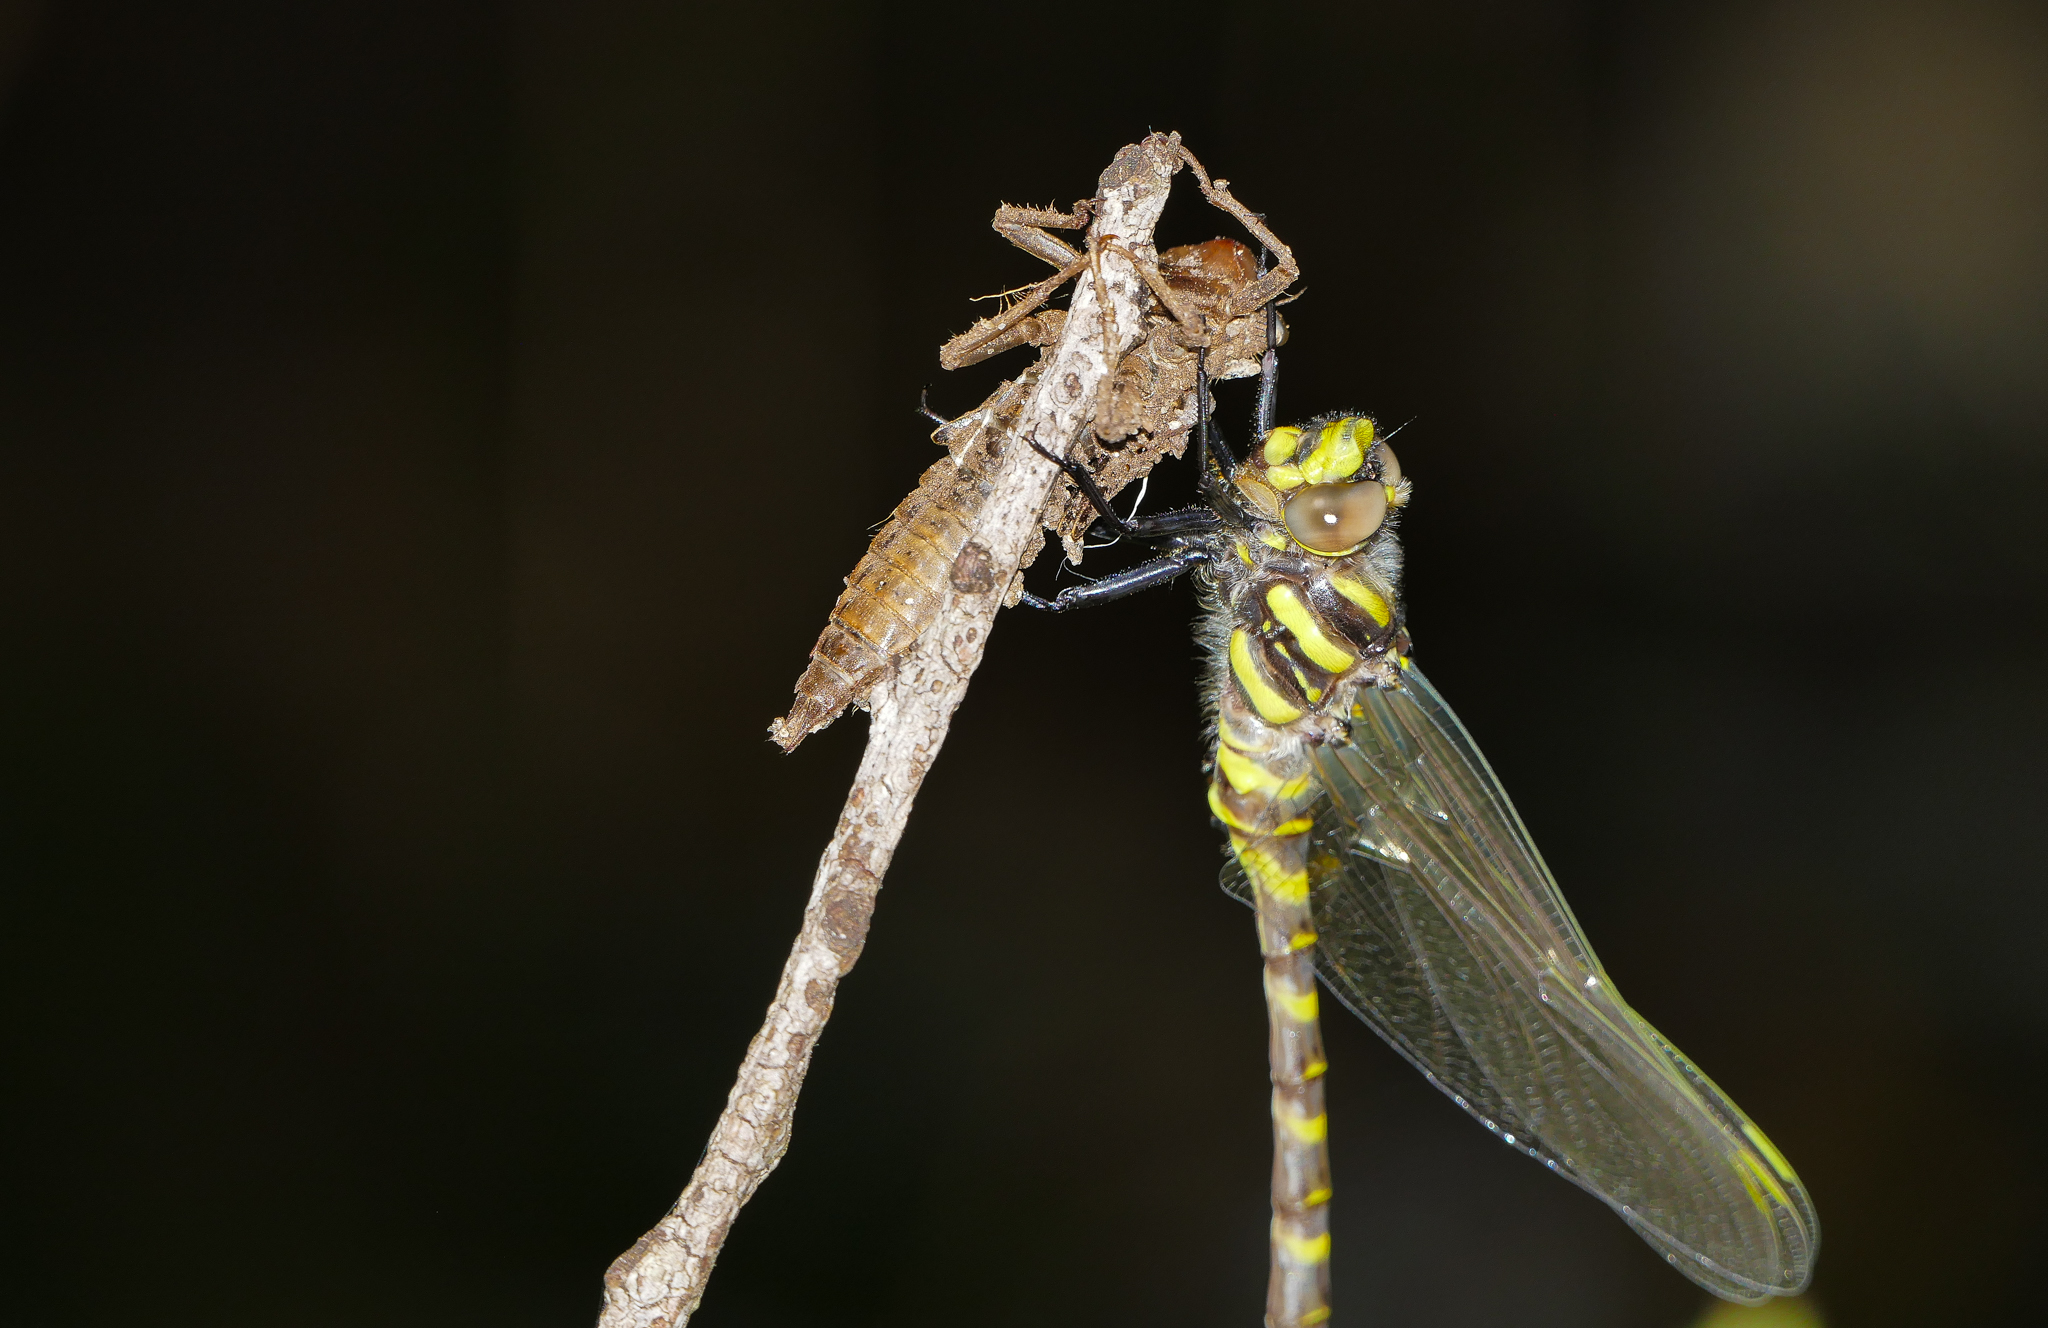
nature, wing, photography, insect, macro, fauna, invertebrate, close up, animals, dragonfly, naturaleza, lumixfz1000, fz1000, ggl1, gaby1, xovesphoto, animales, panasoniclumixfz1000, libelula, macro photography, arthropod, dragonflies and damseflies